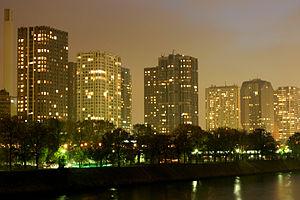
Le quartier de Grenelle est le 59ᵉ quartier administratif de Paris situé dans le 15ᵉ arrondissement.
Le quartier de Beaugrenelle est un quartier de Paris situé sur le Front-de-Seine, dans l'ouest du 15ᵉ arrondissement.